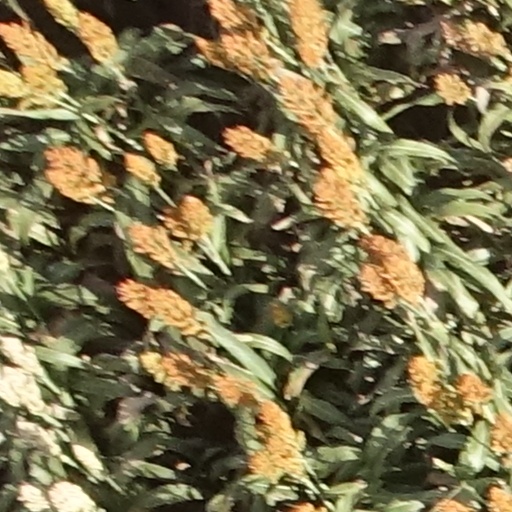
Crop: sorghum